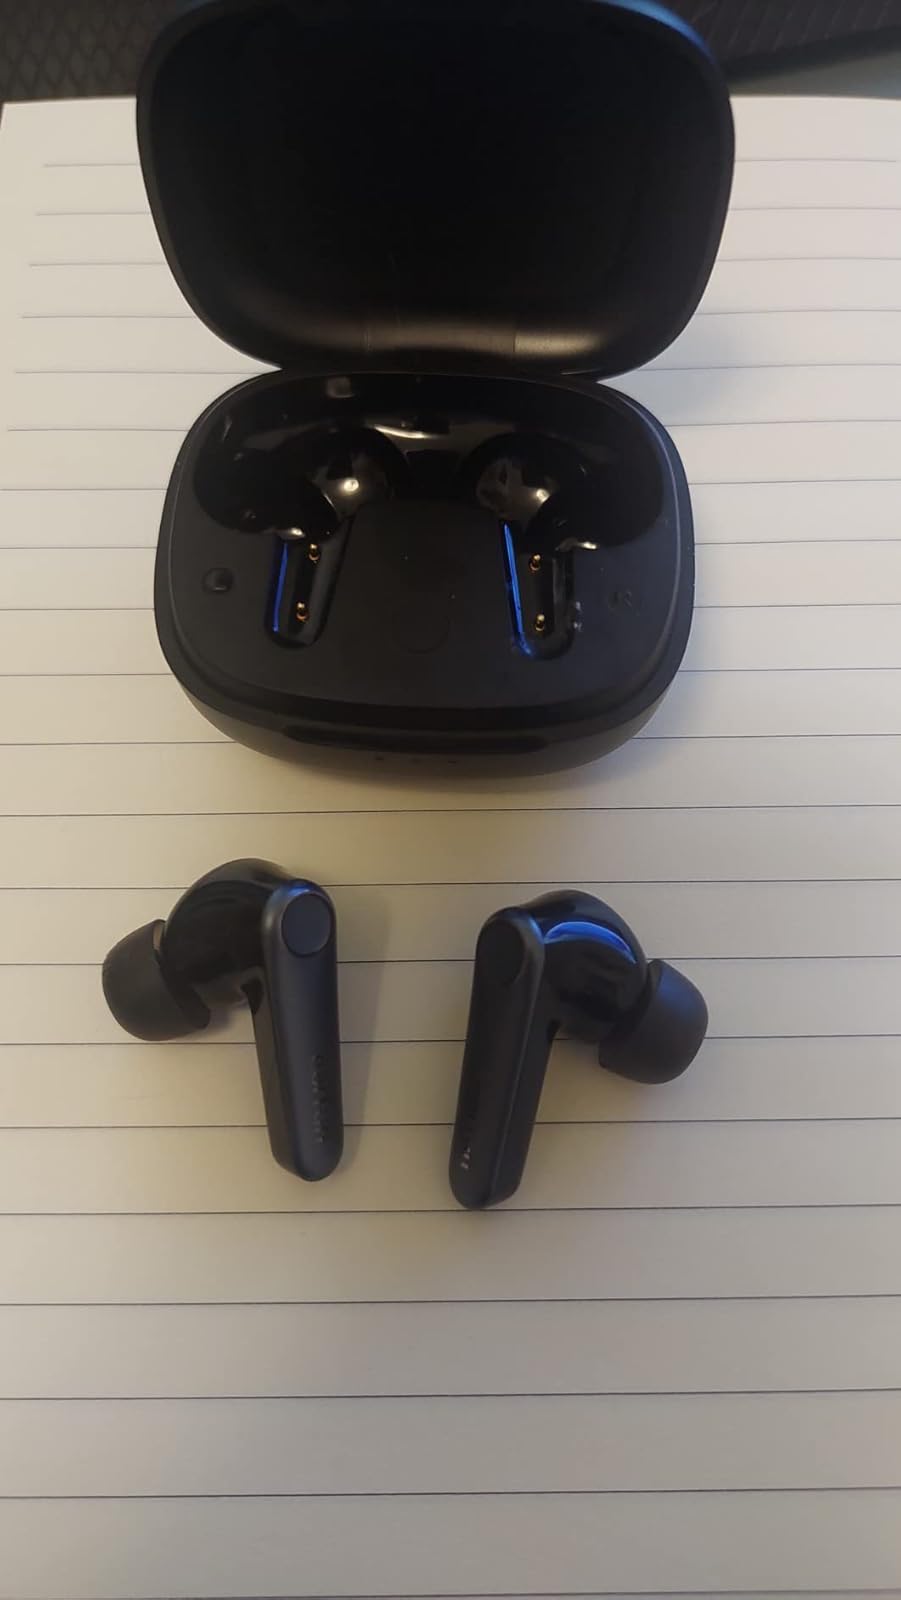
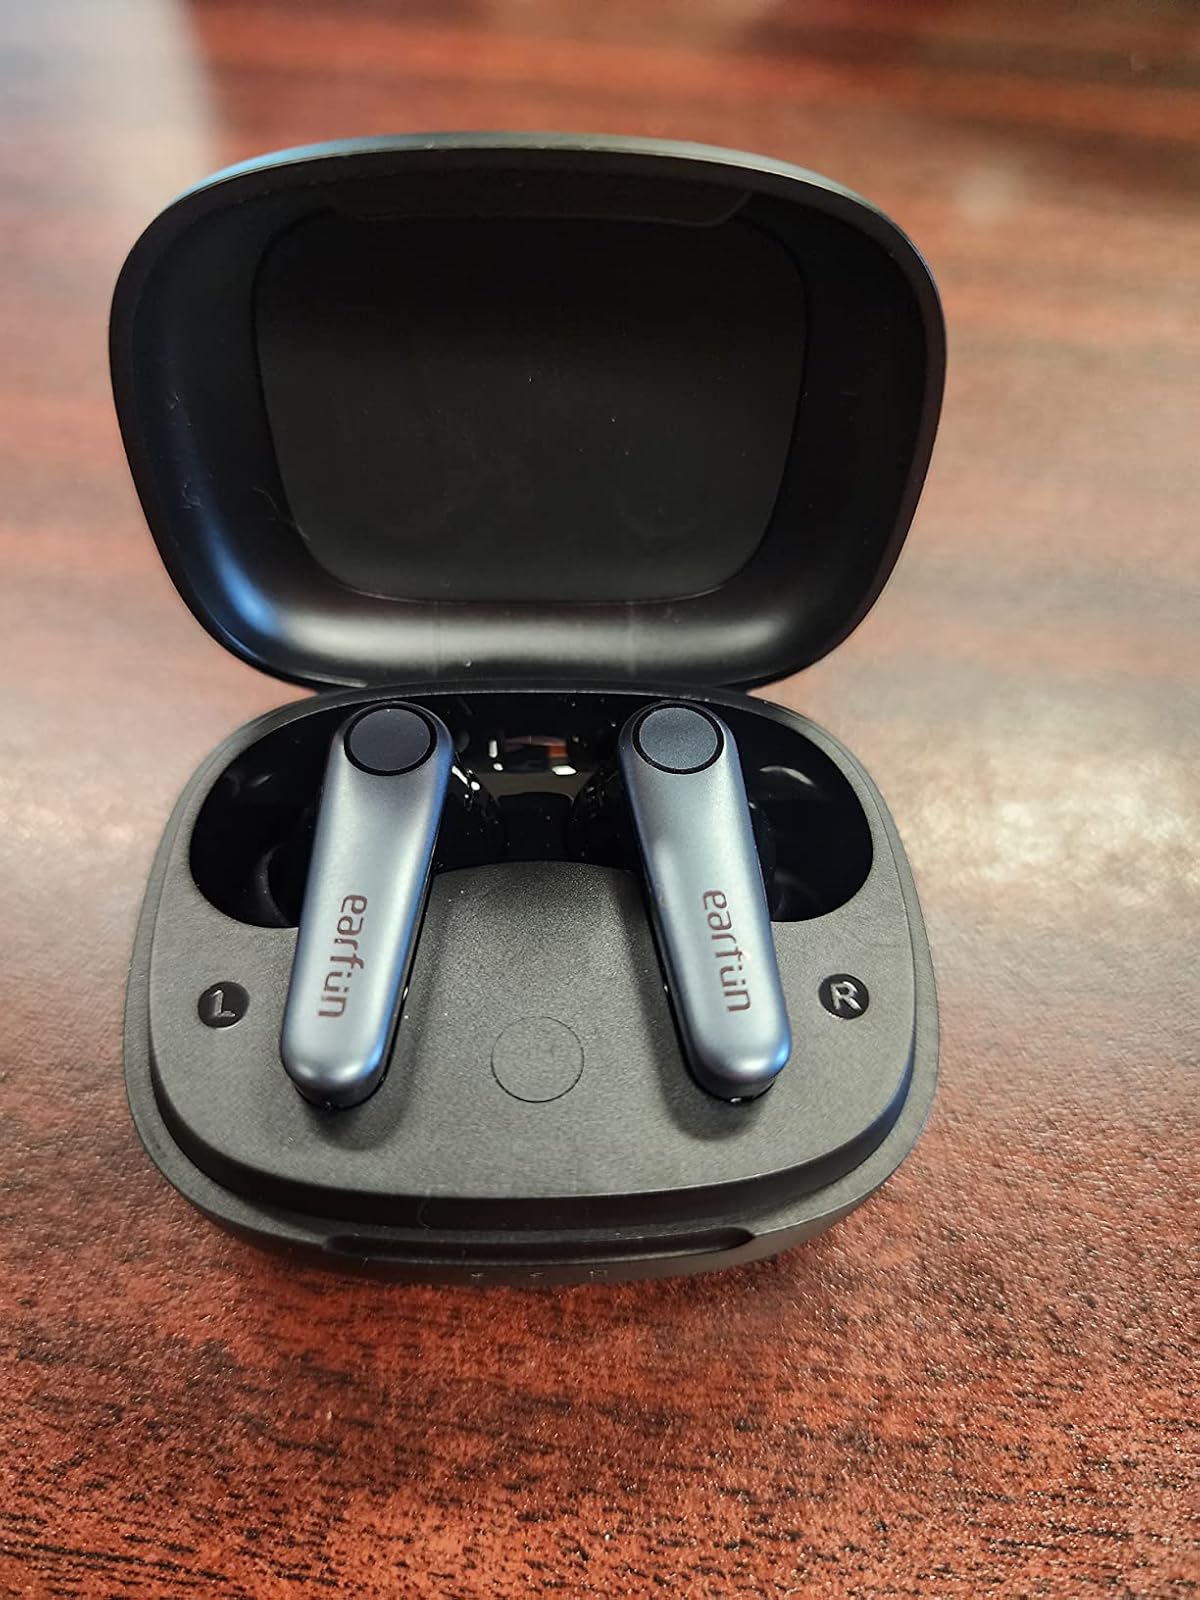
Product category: earbuds
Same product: yes